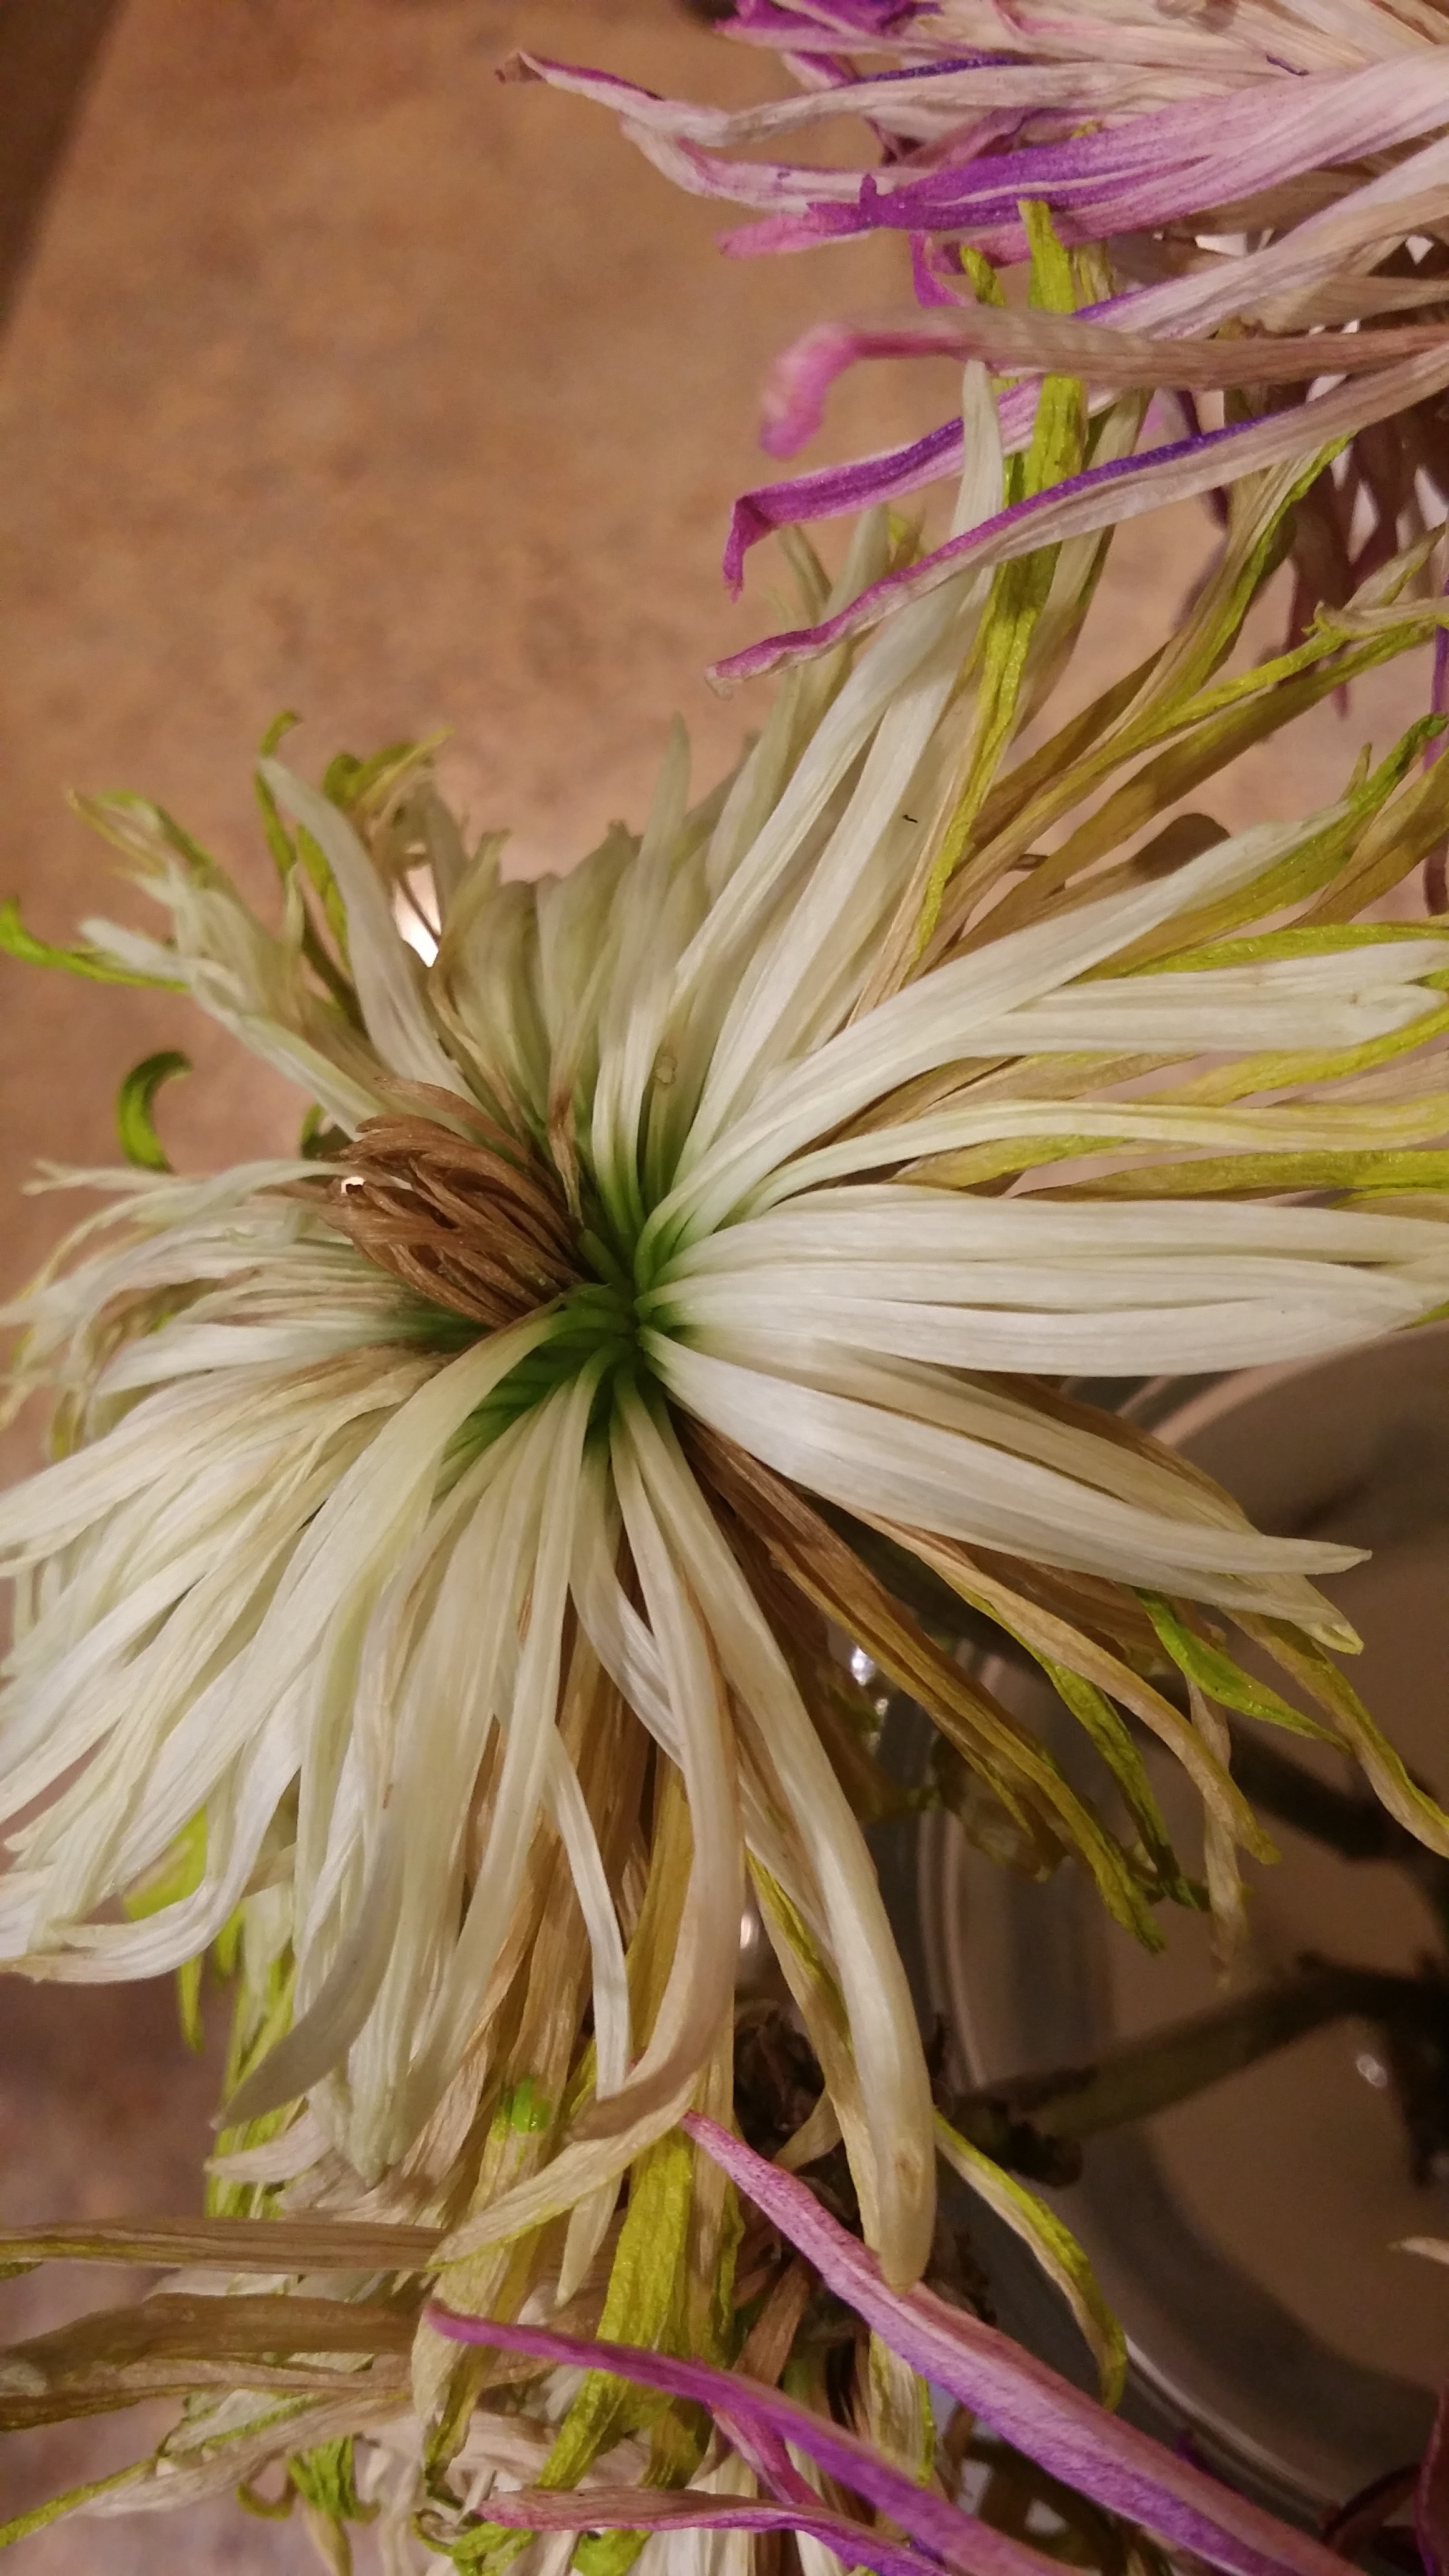
plant, white, leaf, flower, petal, old, floral, green, natural, botany, flora, close up, withered, lilac, floristry, macro photography, flowering plant, daisy family, flower bouquet, wither, floral design, grass family, land plant, flower arranging